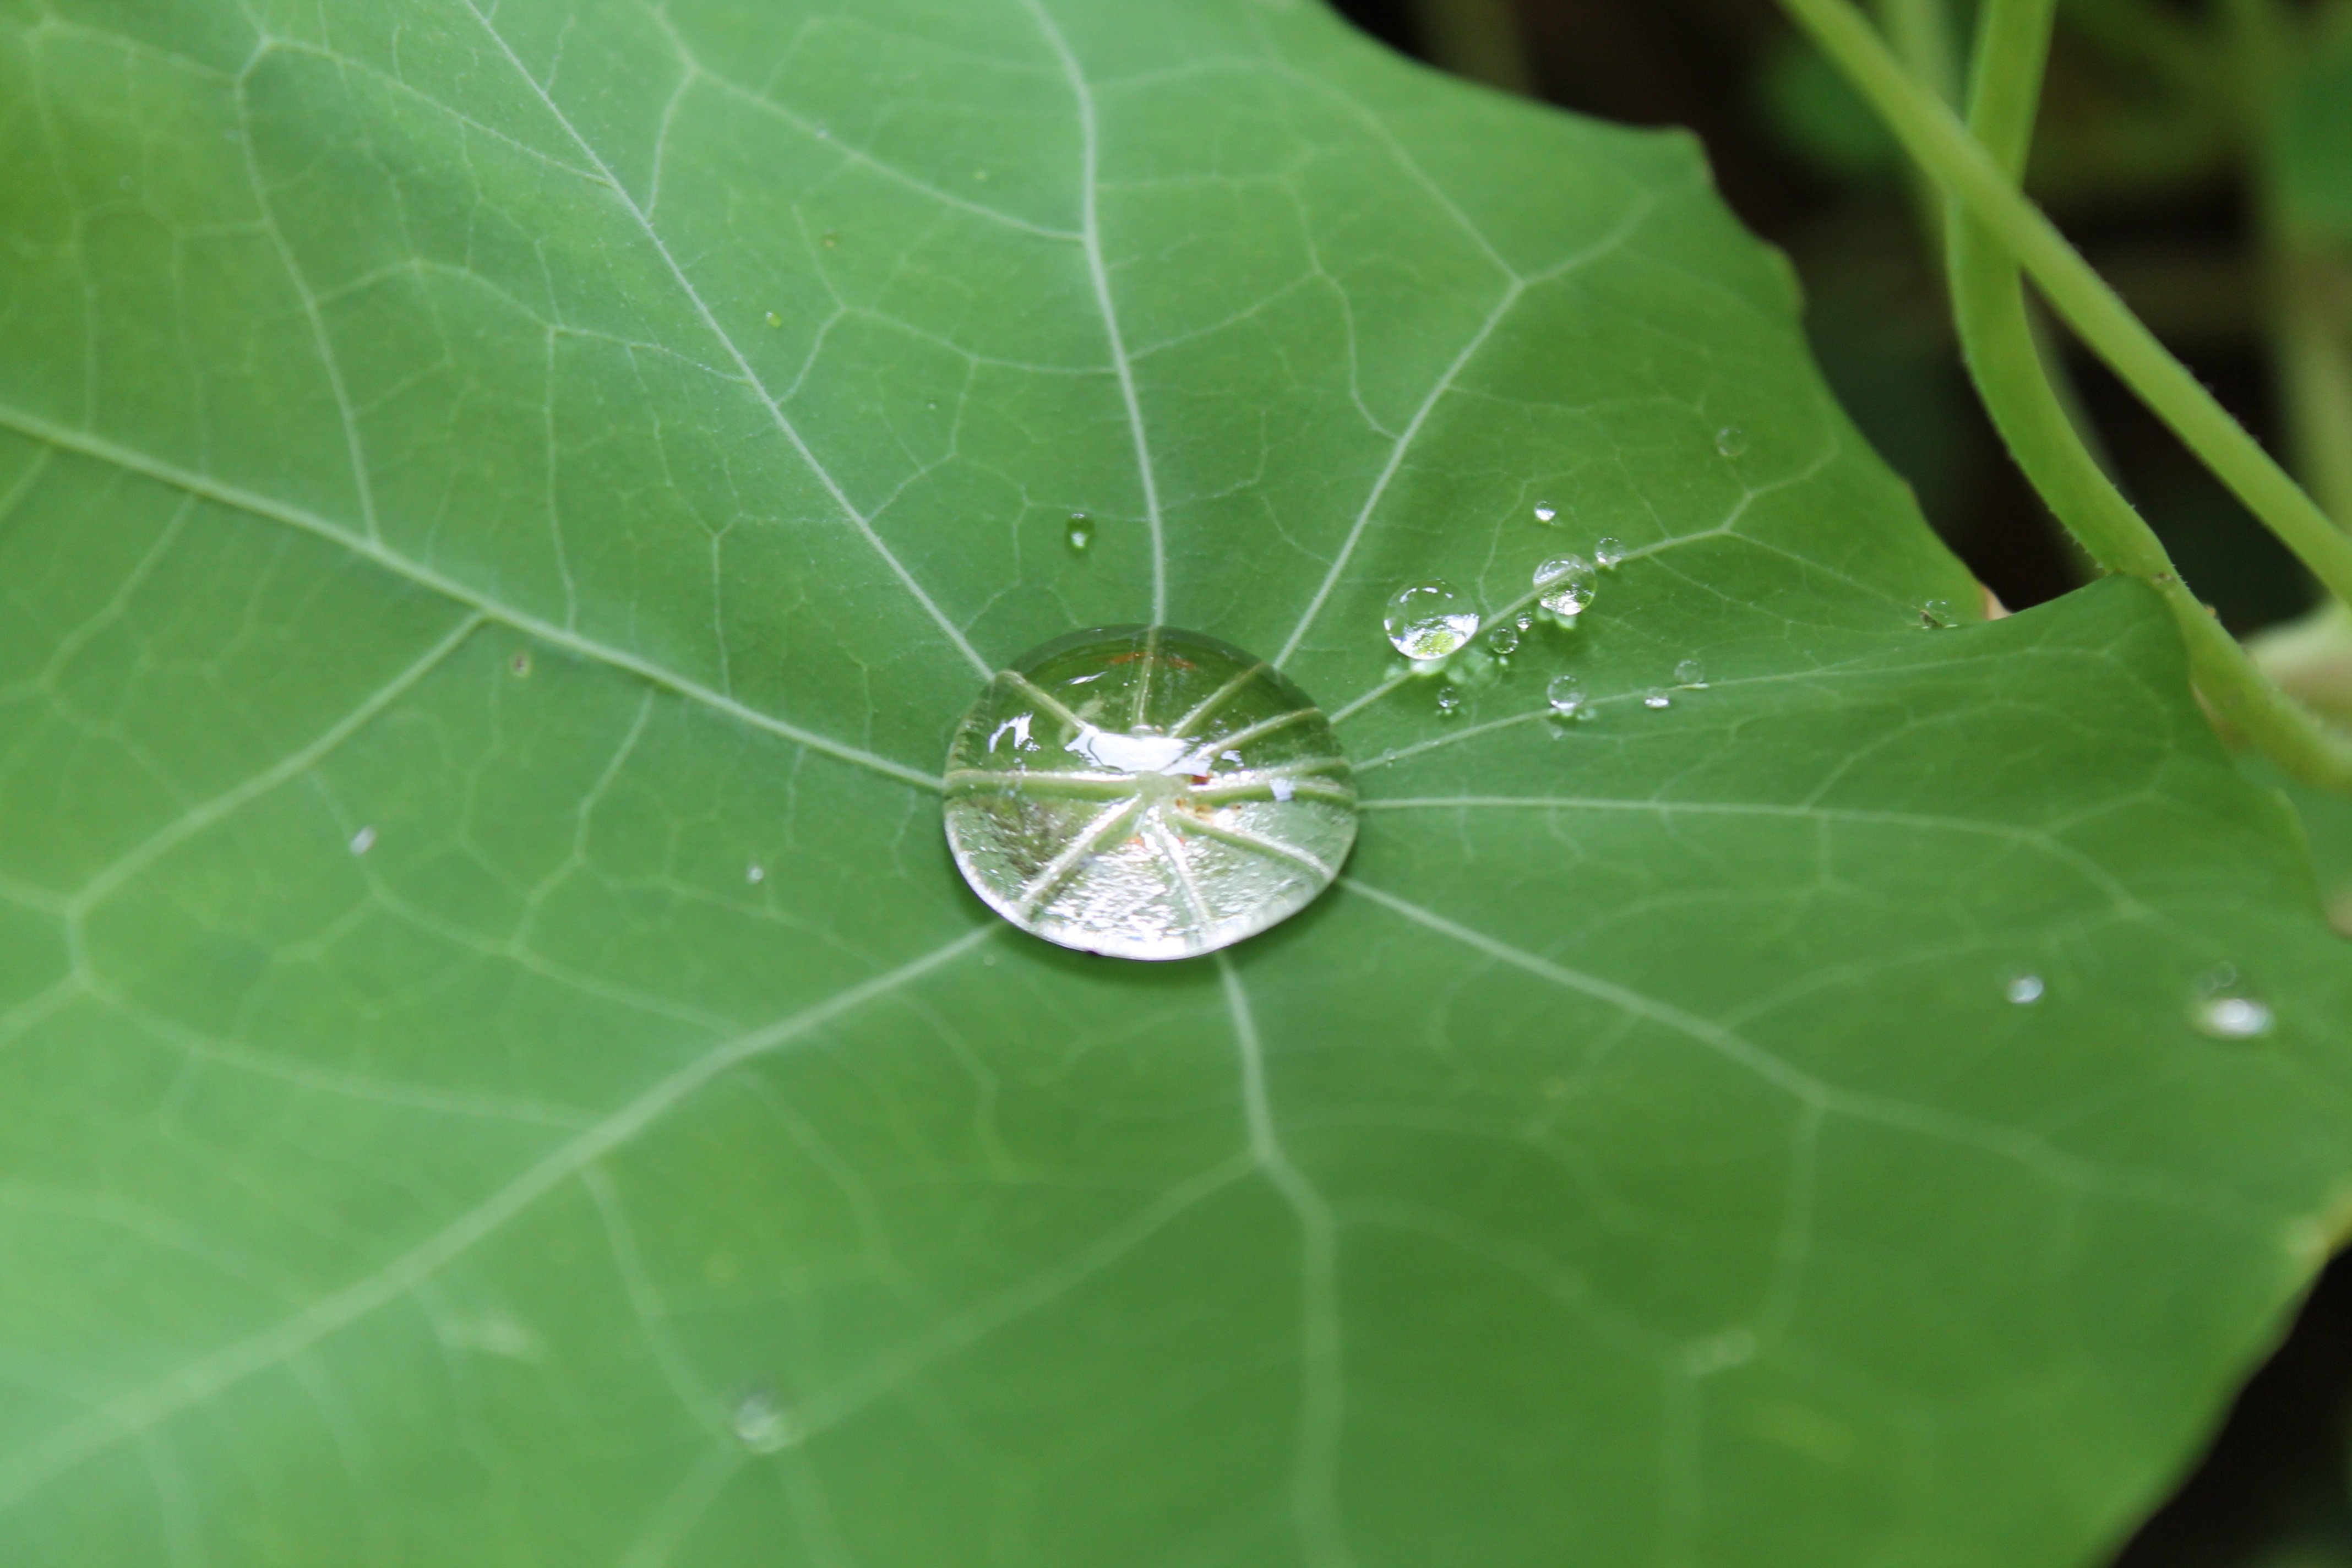
water, nature, drop, dew, plant, rain, leaf, flower, raindrop, wet, green, macro, autumn, botany, surface tension, close, drip, glitter, sparkle, green plant, transparent, dewdrop, shiny, drop of water, mirroring, moisture, macro photography, beaded, flowering plant, plant stem, land plant